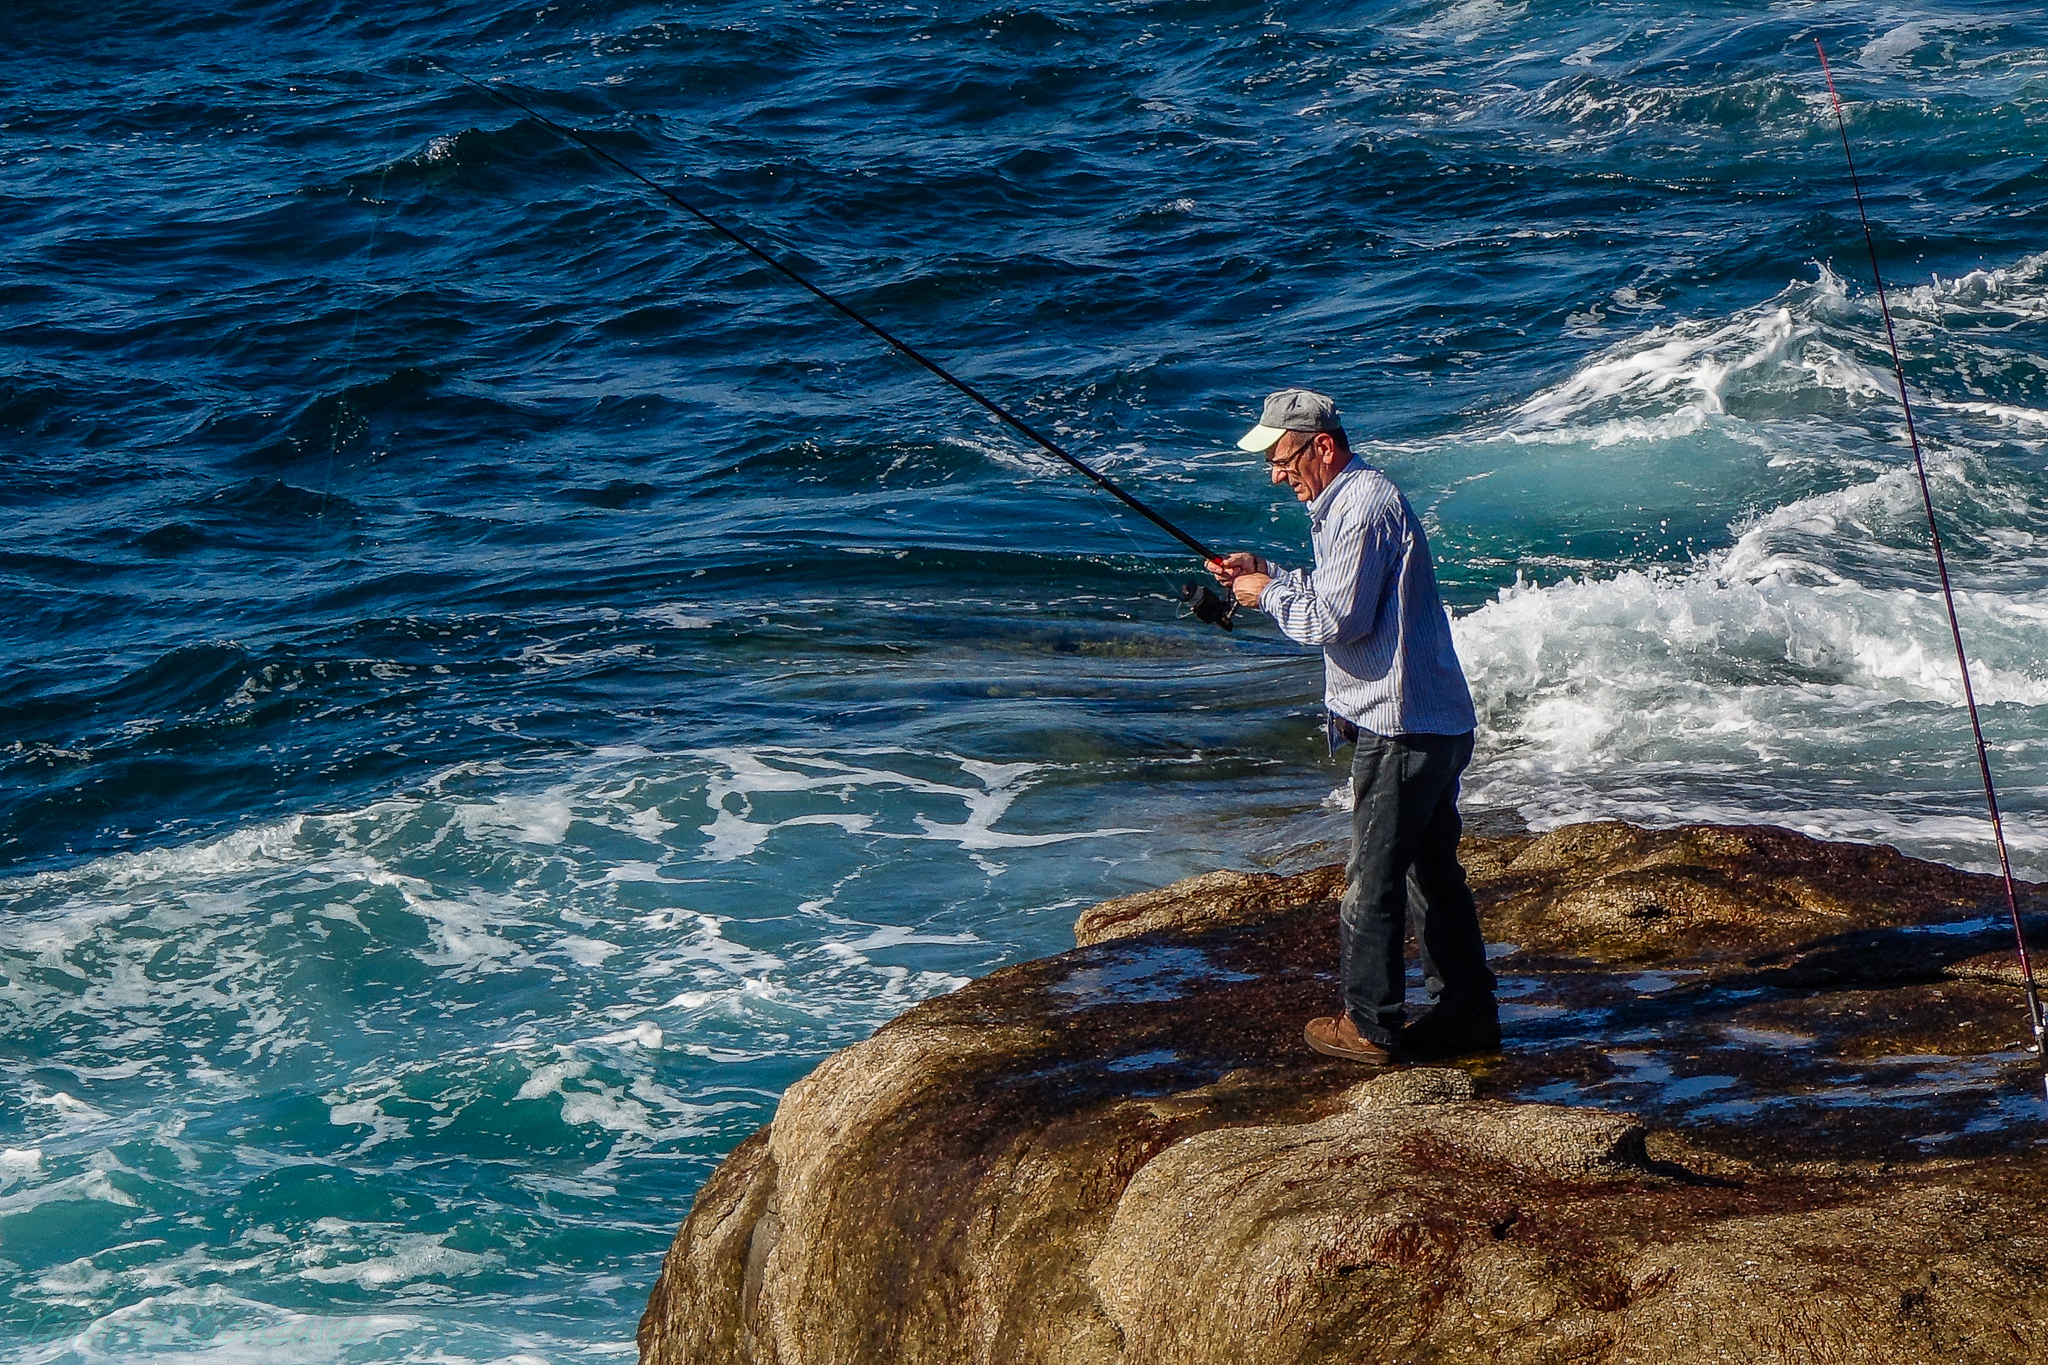
landscape, sea, ocean, recreation, fishing, fish, spain, galicia, pontevedra, paisajes, espana, ggl1, gaby1, xovesphoto, sonyrx10, rx10, gphoto, xelodegalicia, bueu, gabrielcoru a, bueugaliciaespa a, outdoor recreation, recreational fishing